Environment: real
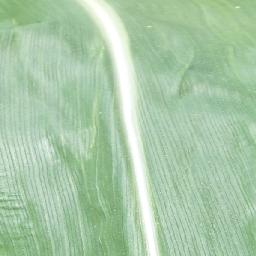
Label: healthy